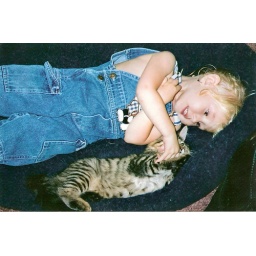
in the cat bed